2008 Zimbabwean cholera outbreak

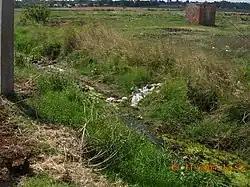
An open drain in Kuwadzana township, Harare in 2004. By 2008 drains such as this were carrying sewage from burst sewage pipes and feces washed out of the neighbouring areas as the urban sanitation system collapsed. This contributed to the rapid spread of the cholera outbreak.

The 2008 cholera outbreak was caused by widespread infection with the bacterium "Vibrio cholerae" which is spread through water contaminated with the feces of infected individuals. Cholera had been seen in Zimbabwe in the decade leading up to the 2008 outbreak. However, the severity of the 2008 has been attributed to a combination of societal factors including poor access to health care and poor health care infrastructure, high HIV prevalence, political instability, food shortages, high levels of displaced people, and lack of access to safe water. In 2008, Zimbabwe was suffering from an economic crisis and hyperinflation which led to shortages of food and other basic goods, disruption of public services, and a large number of refugees moving within the country and to neighboring countries.